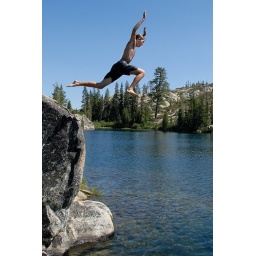
Brett jumping off rock into Long Lake near Serene Lakes-01-2 7-29-07